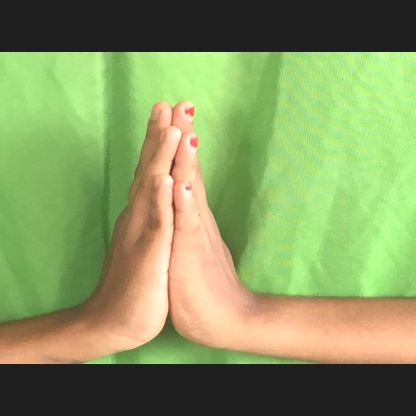
Mudra: Anjali